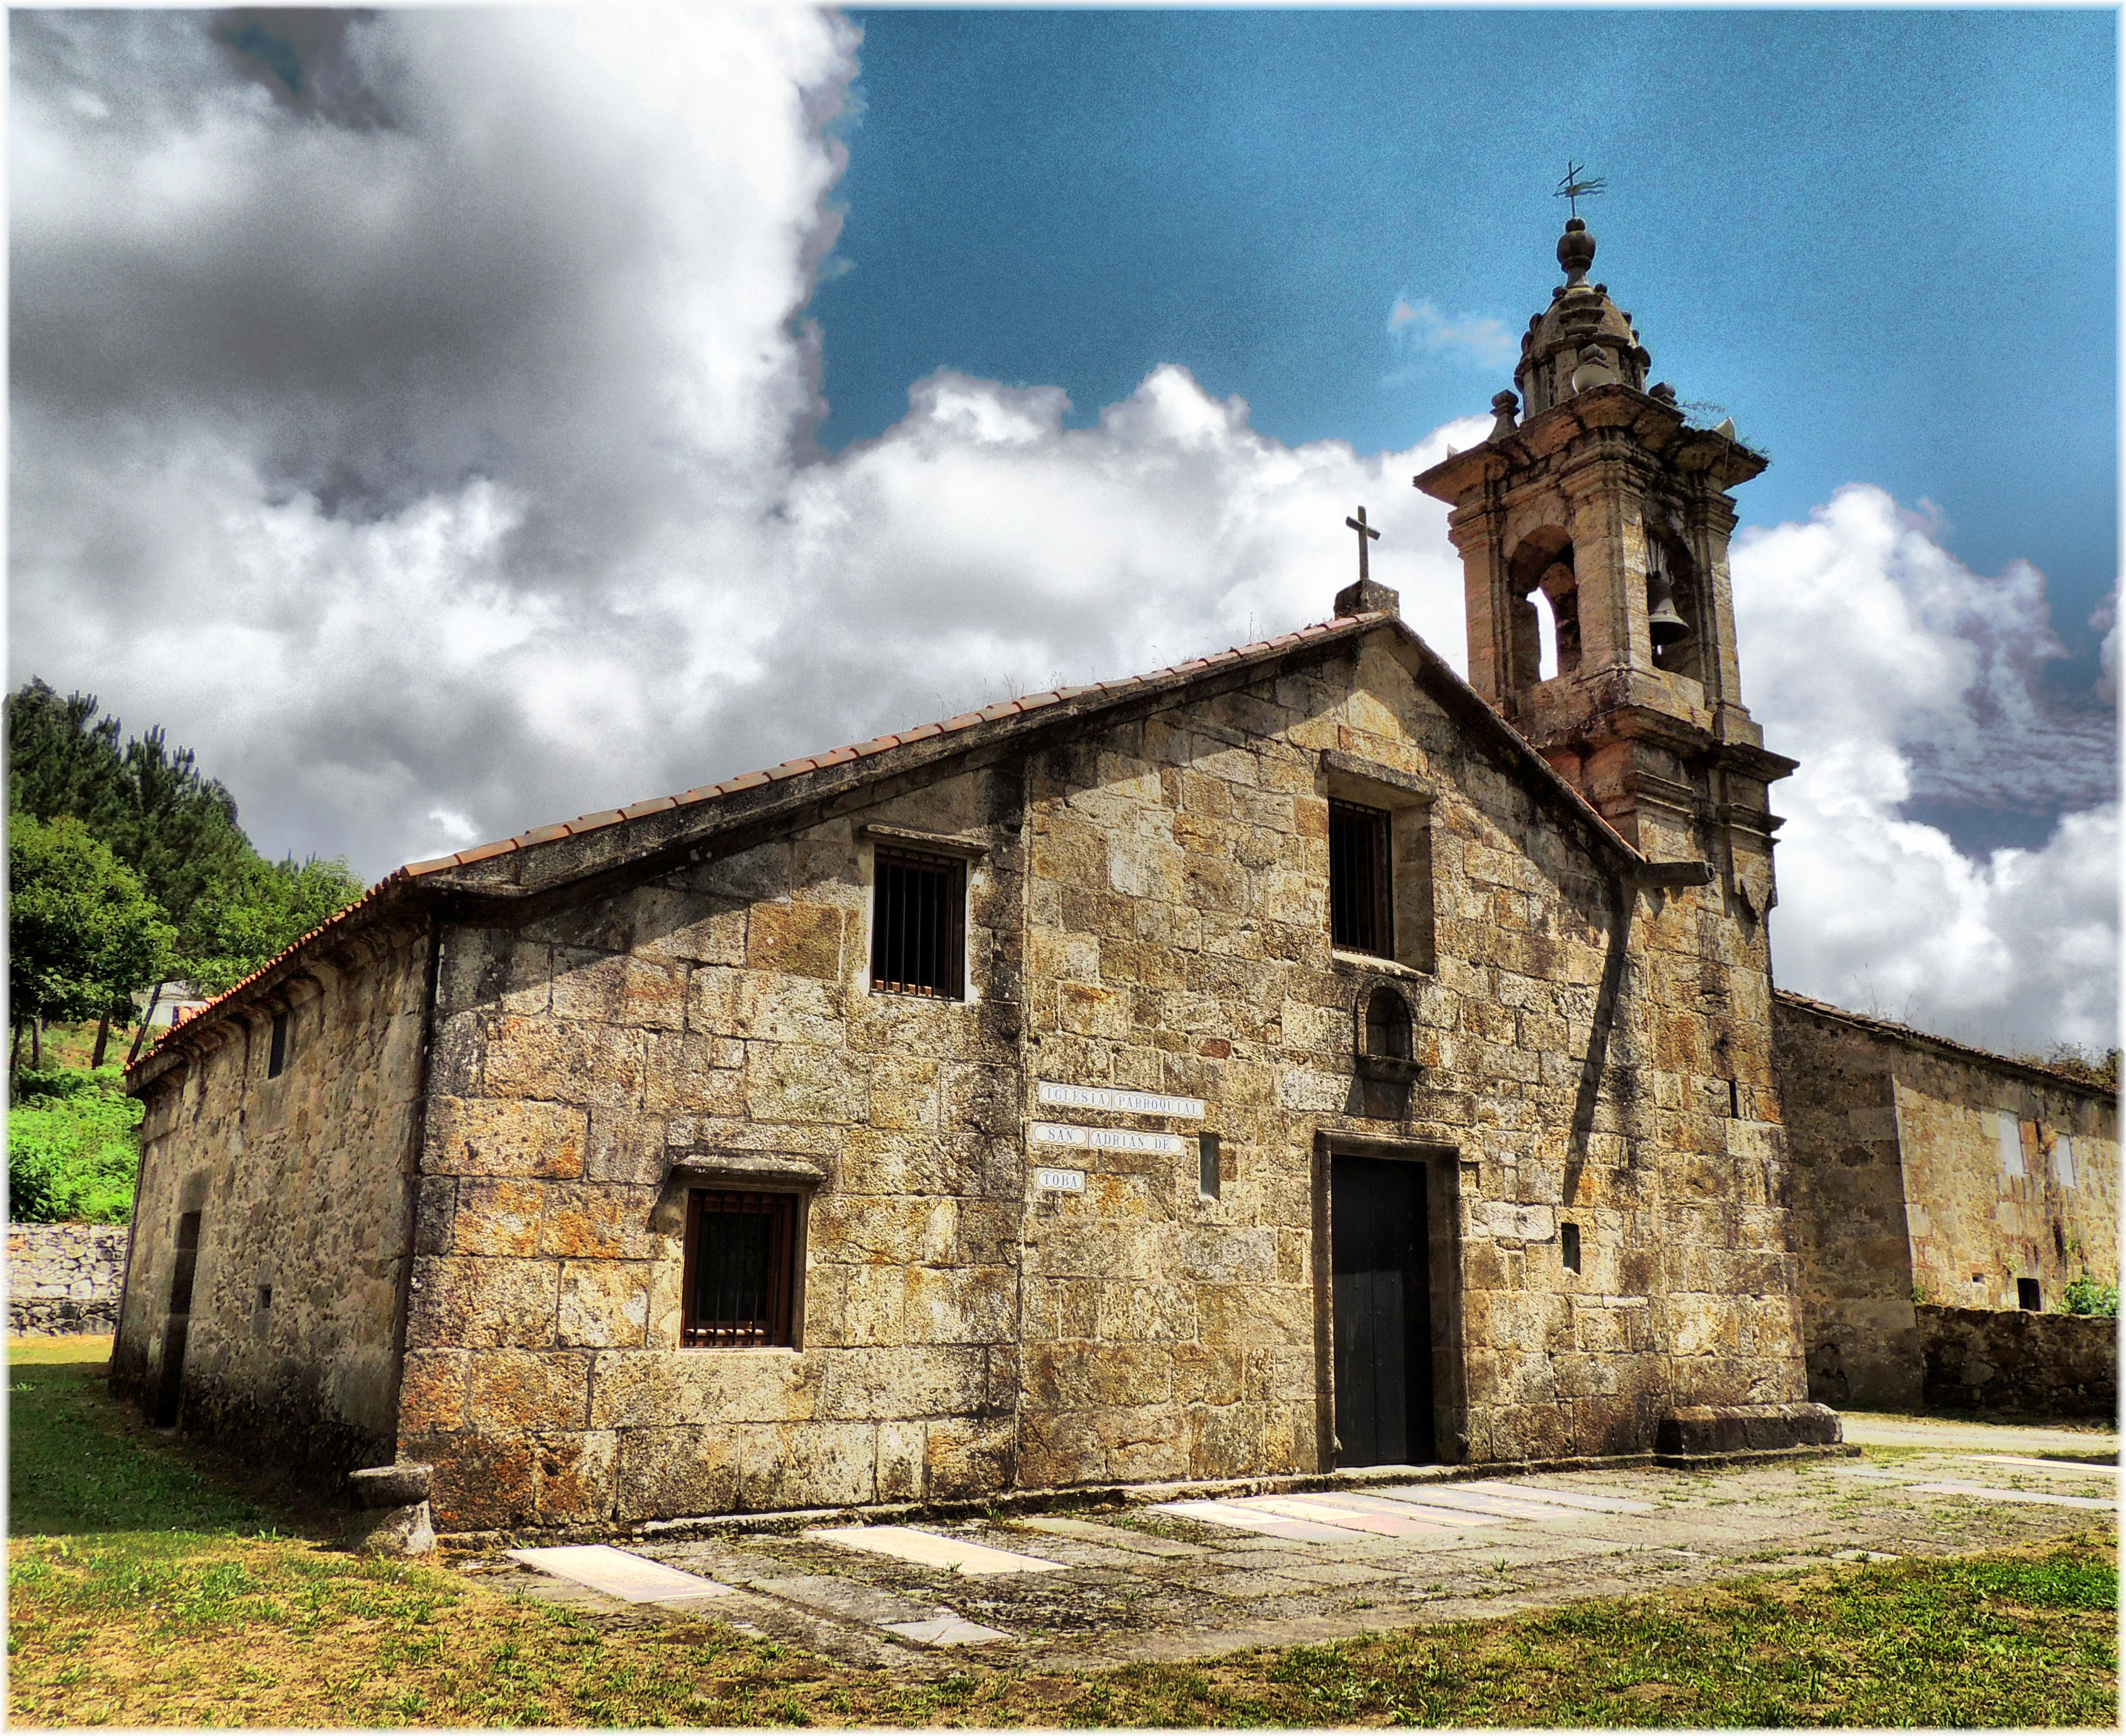
house, building, village, church, chapel, place of worship, cool image, ruins, monastery, estate, rural area, spanish missions in california